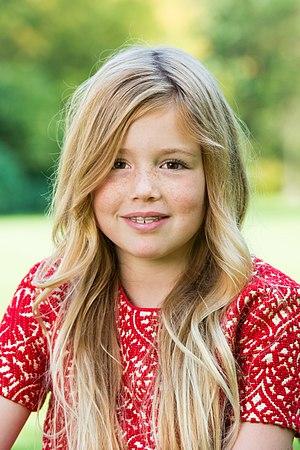
Cet article recense les maisons régnant actuellement sur un pays européen et indique l’évolution probable au regard des lois successorales en vigueur dans chacune de ces monarchies.
La famille royale des Pays-Bas est composée de membres considérés comme dynastes au sein de la famille du monarque néerlandais.